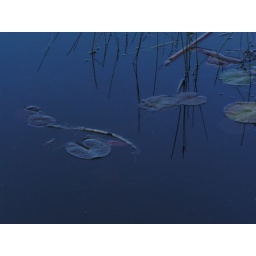
This was taken in the state forest in Dracut, MA. The stormy sky made the water this great shade of blue.